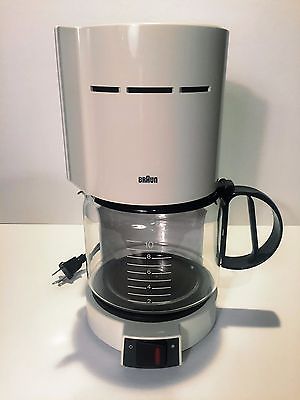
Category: coffee maker